Gunman in Joseon

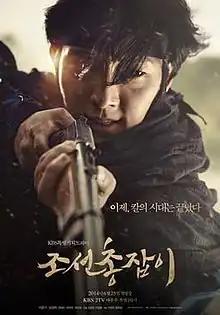
Promotional poster

Gunman in Joseon is a 2014 South Korean television series starring Lee Joon-gi, Nam Sang-mi, Jeon Hye-bin, Han Joo-wan, and Yu Oh-seong. It aired on KBS2 from June 25 to September 4, 2014 on Wednesdays and Thursdays at 21:55 for 22 episodes.